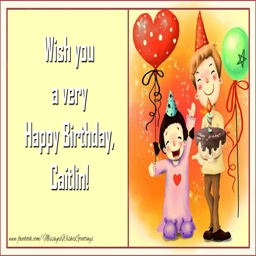
greetings cards for kids - wish you a very happy birthday